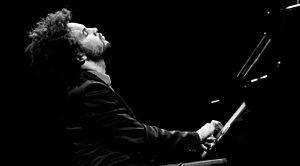
Le pianiste Tony Tixier lors du Festival Sorano Jazz (Vincennes)